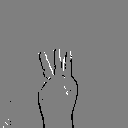
ASL letter: w